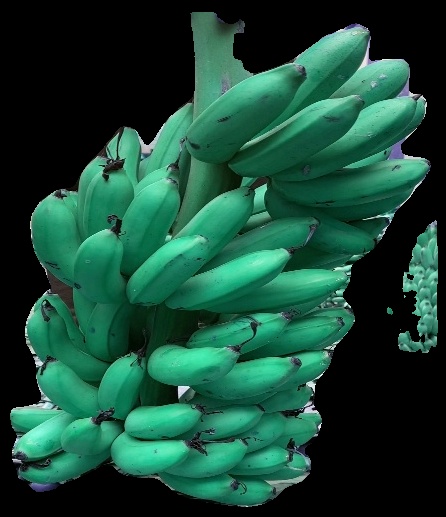
Variety: rasbale
Grade: grade1